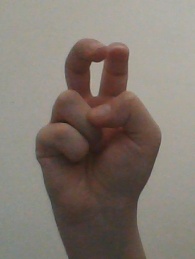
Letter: toot